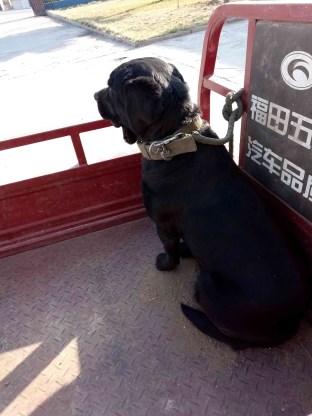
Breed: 3580-n000122-Labrador_retriever